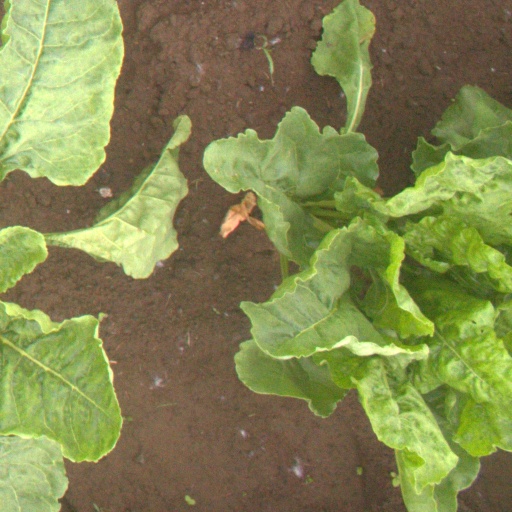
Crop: sugar beet